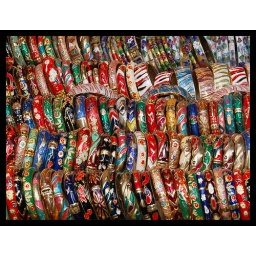
Colorfull set of braceletsPicture taken on the flea market in Cat street in Hong Kong.